Sky position (RA, Dec in degrees): 126.385, 27.609
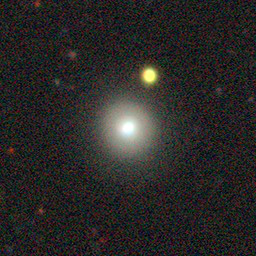
Galaxy morphology: Round Smooth Galaxies